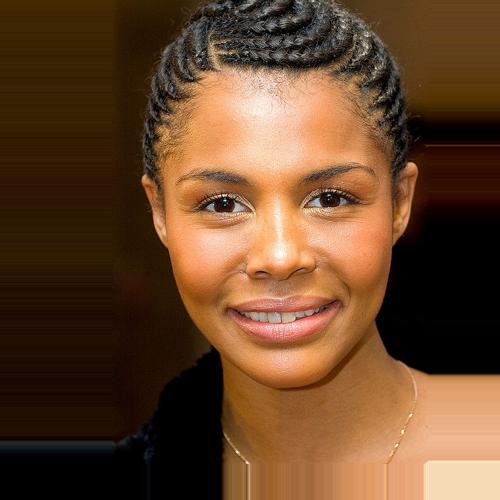
Age: 27